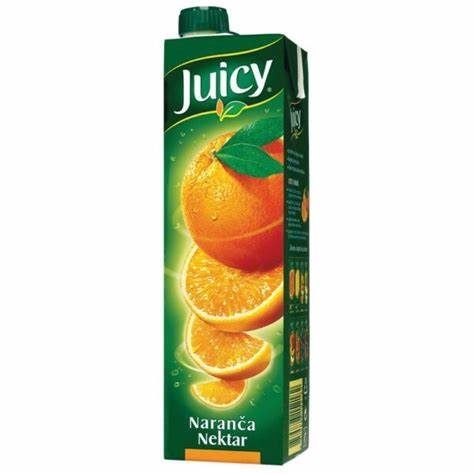
Waste category: cardboard